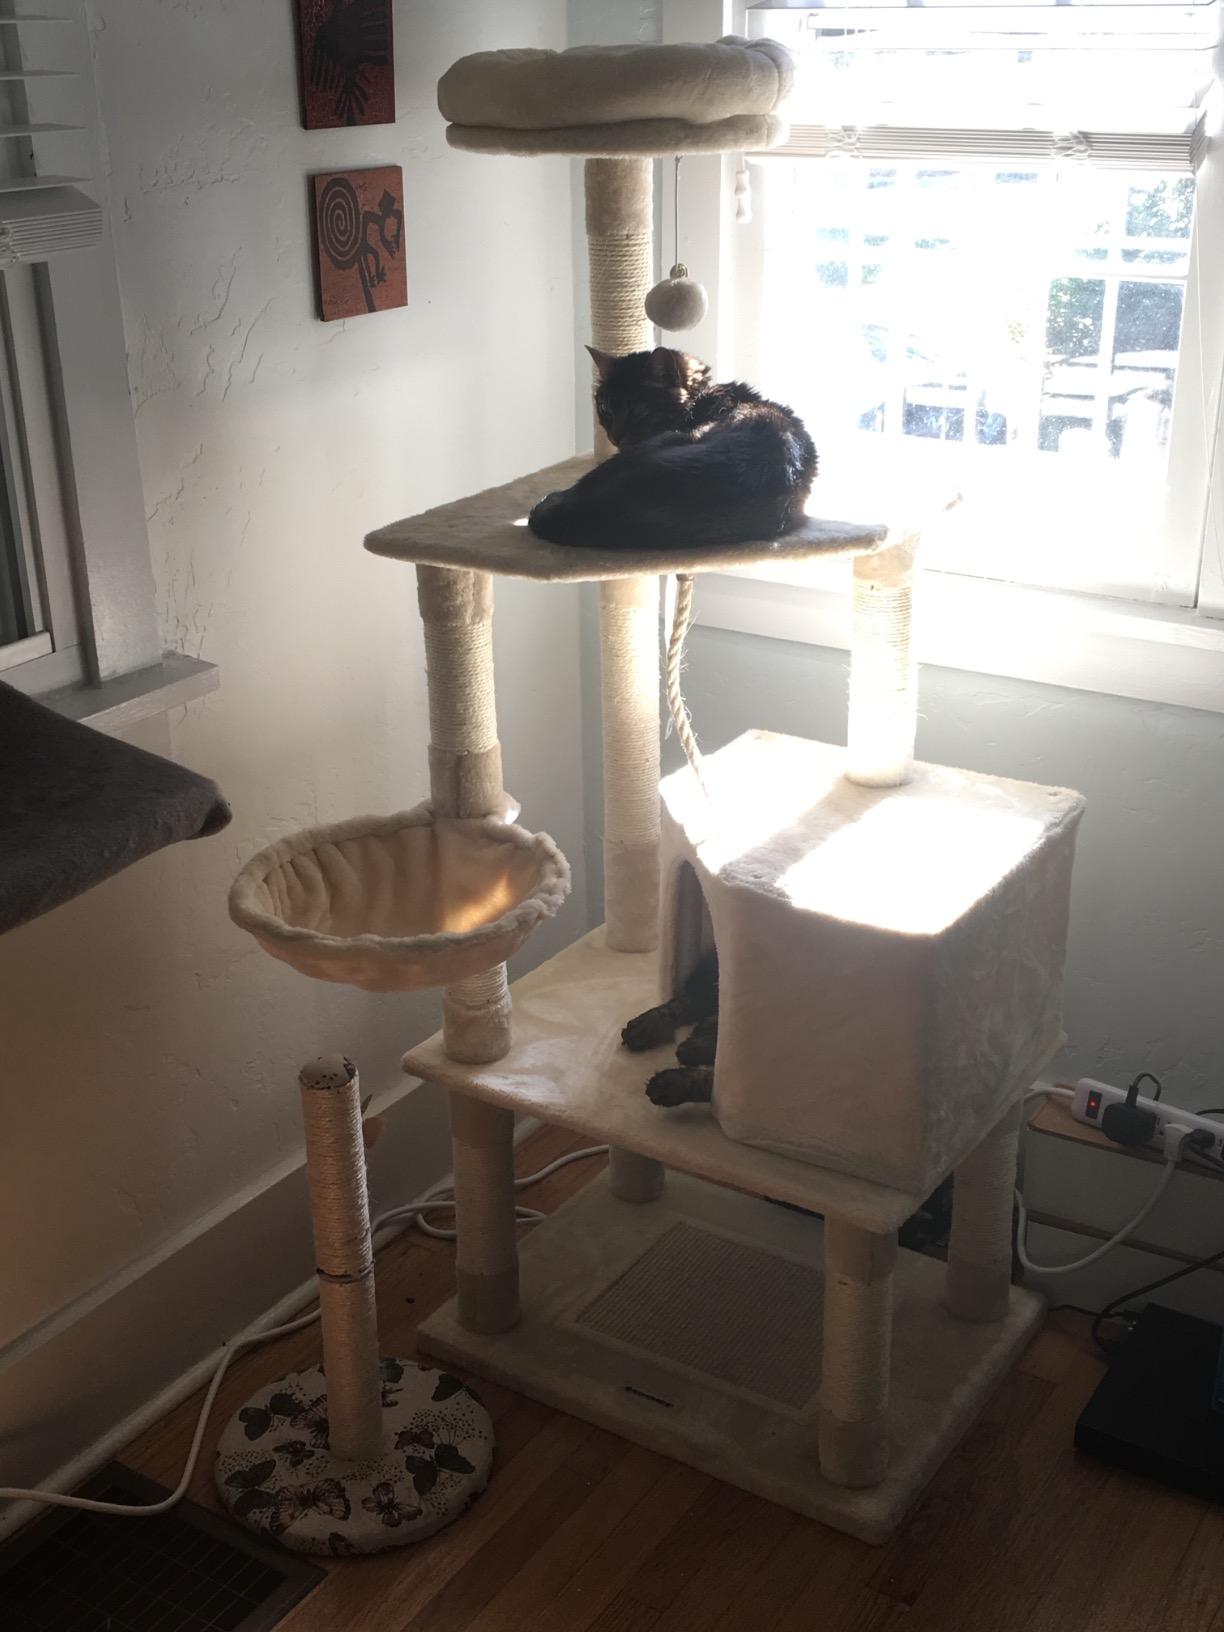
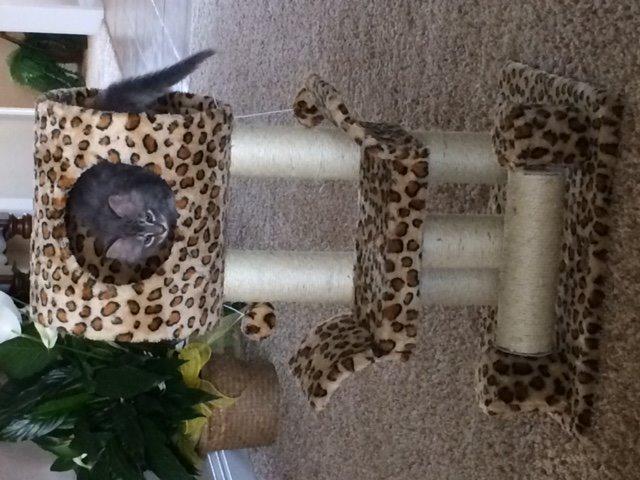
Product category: items_cat tree
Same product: no